Engin Arık

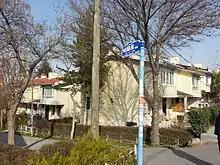
Street Sign named after Engin Arik

Arık died in the Atlasjet Flight 4203 crash on November 30, 2007. She was traveling with two students and three colleagues to Isparta, Turkey for the fourth workshop on a potential Turkish particle accelerator design.